Lone Survivor (book)

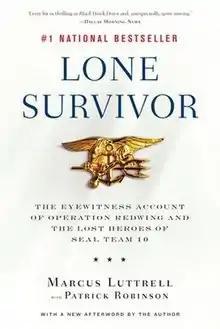
Hardcover edition

Lone Survivor: The Eyewitness Account of Operation Redwing and the Lost Heroes of SEAL Team 10 (2007) is a non-fiction book written by Marcus Luttrell with assistance from novelist and ghostwriter Patrick Robinson and published by Little, Brown and Company. The narrative takes place in Afghanistan, following Luttrell and a group of U.S. Navy SEALs. It has since seen a 2013 film adaptation of the same name, with Mark Wahlberg starring as Luttrell.